F. Murray Abraham

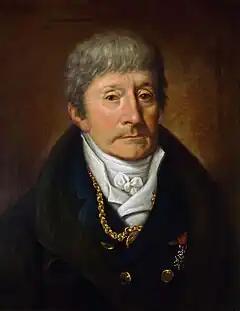
Portrait of Antonio Salieri, whom Abraham portrayed in "Amadeus" (1984)

Abraham gained greater prominence when he appeared as drug dealer Omar Suárez in the gangster film "Scarface" (1983). Then, in 1984, he played envious composer Antonio Salieri in the Academy Award for Best Picture-winning "Amadeus" (1984), directed by Miloš Forman. Abraham won the Academy Award for Best Actor for his role, an award for which his co-star in the film Tom Hulce, playing Mozart, had also been nominated. He also won a Golden Globe Award, among other awards and his role in the film remains his most famous.